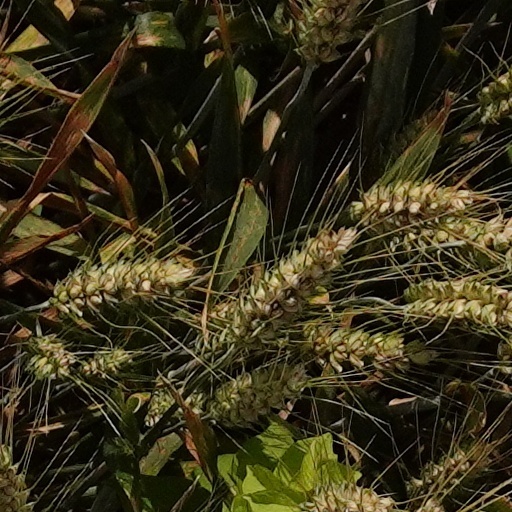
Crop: wheat